HMH-465

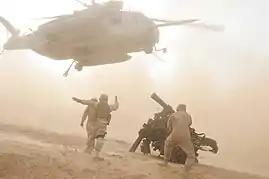
A CH-53E from HMH-465 picking up a load of rotor blades from a downed chopper on 25 December 2006.

On 13 January 1995 two squadron aircraft assisted in the recovery of four Navy aircrew members who ejected when their F-14Ds collided. For this action 11 squadron members were awarded Sikorsky Aircraft Rescue Awards.